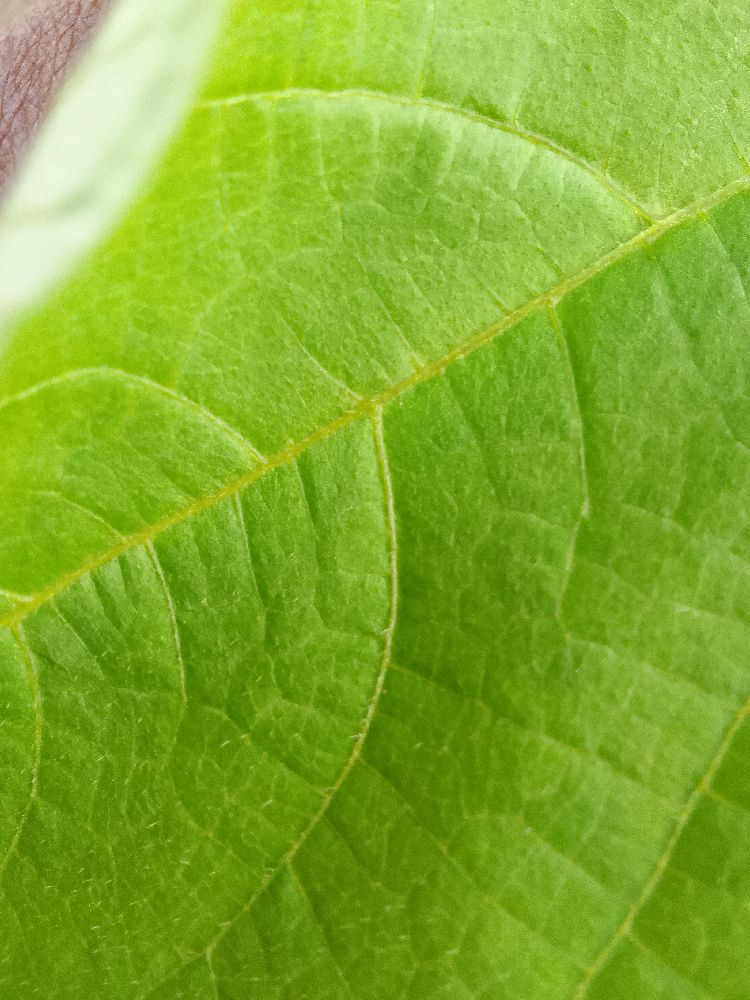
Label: healthy